Sir William Portman, 5th Baronet

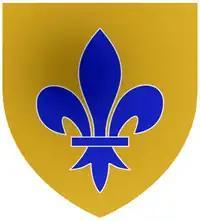
Arms of Portman:"Or, a fleur-de-lis azure"

Sir William Portman, 5th Baronet (died 1646) was an English politician who sat in the House of Commons from 1640 to 1644. He supported the Royalist side in the English Civil War.